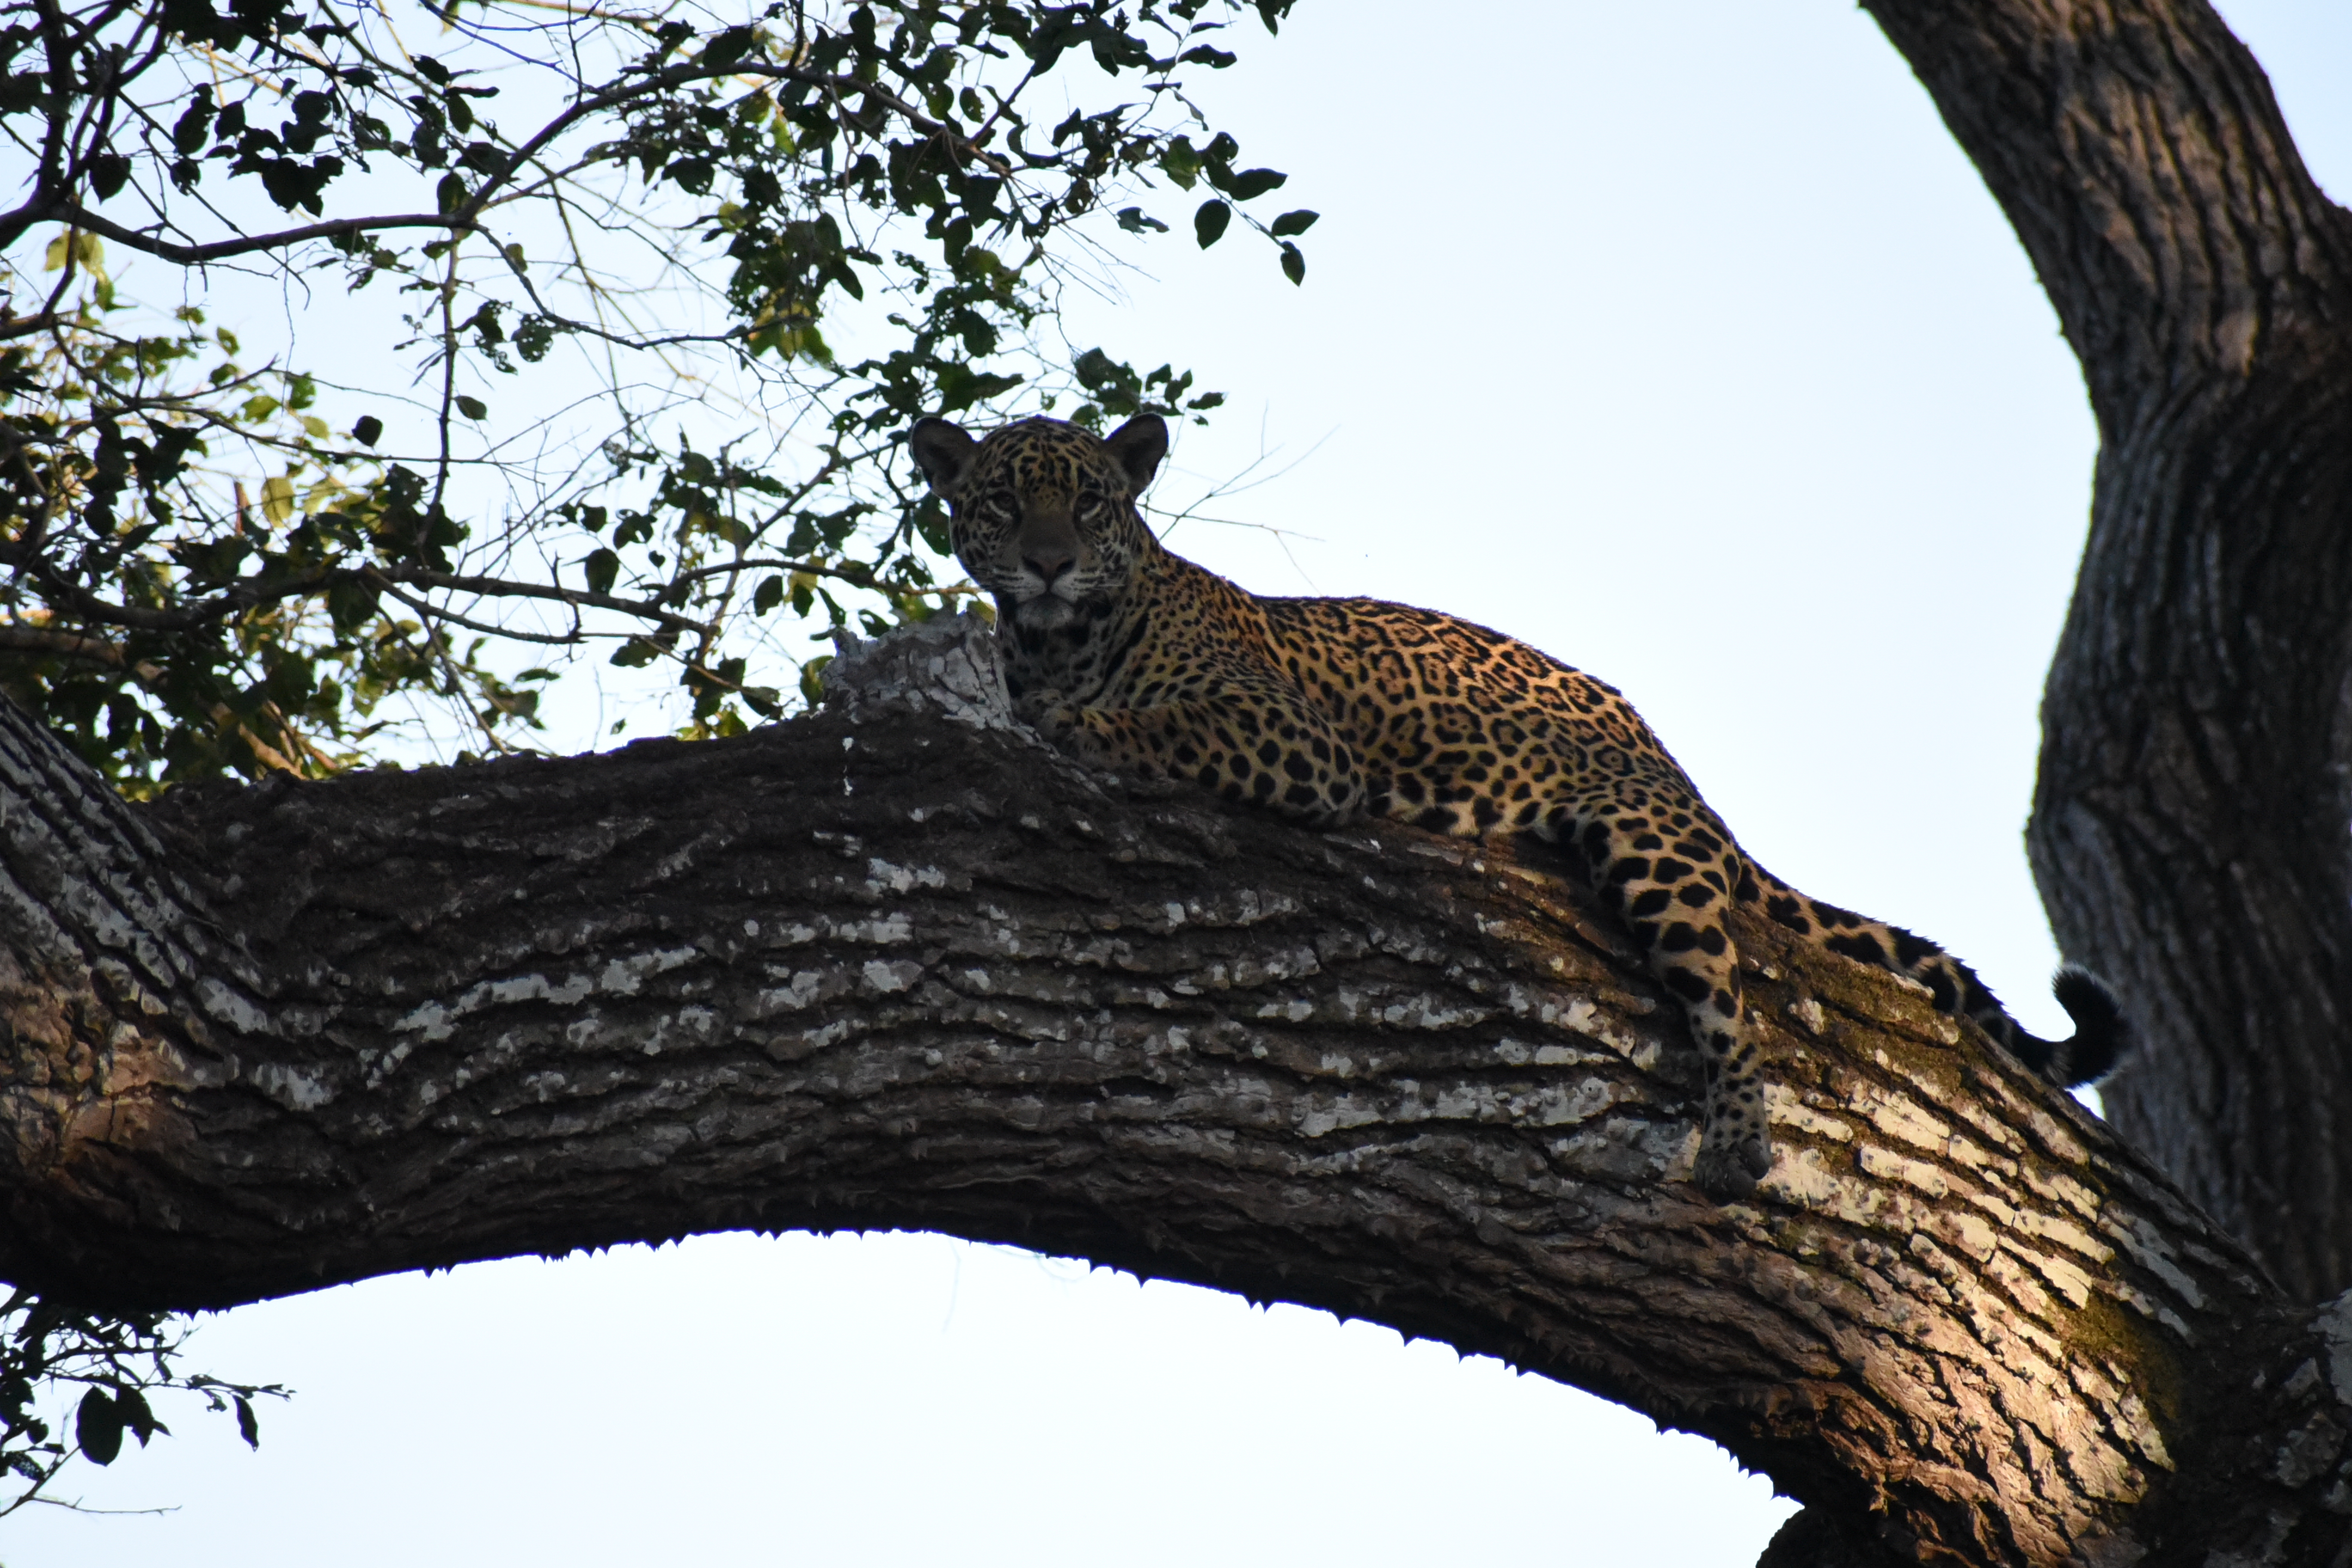
Jaguar: Benita